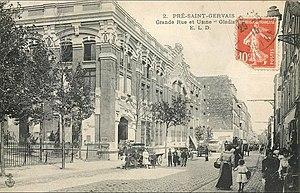
Le Pré-Saint-Gervais, Grande Rue, l'Usine Gladiator
La rue André-Joineau est l'une des artères principales du Pré-Saint-Gervais.